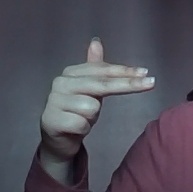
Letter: ghain